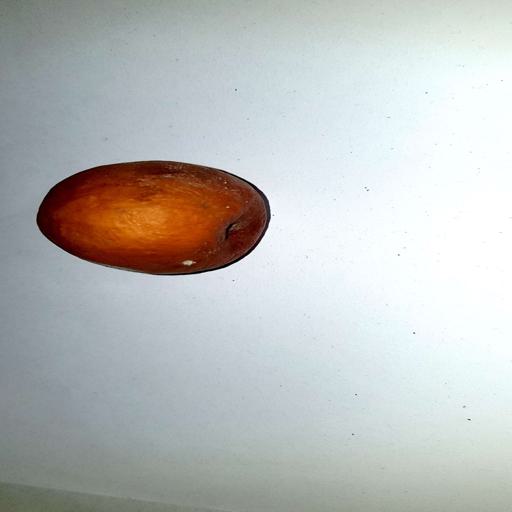
Label: healthy